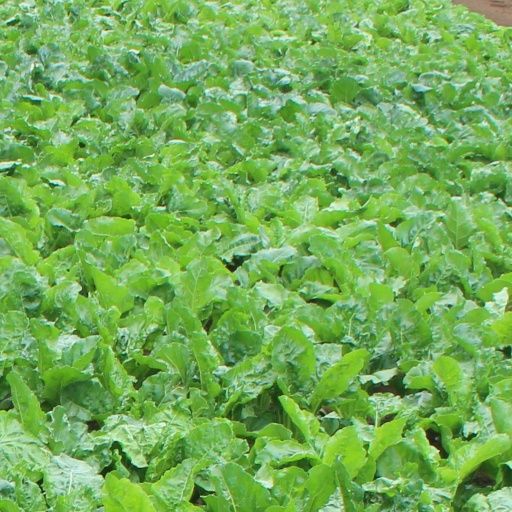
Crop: sugar beet